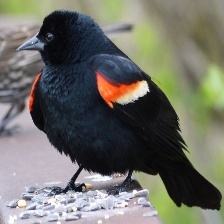
Species: TRICOLORED BLACKBIRD
Scientific name: AGELAIUS TRICOLOR